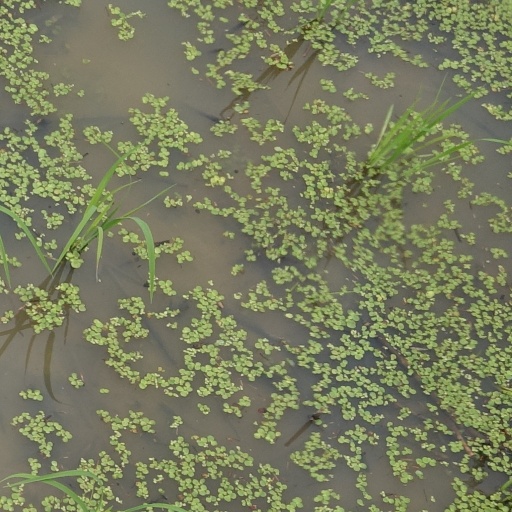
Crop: rice